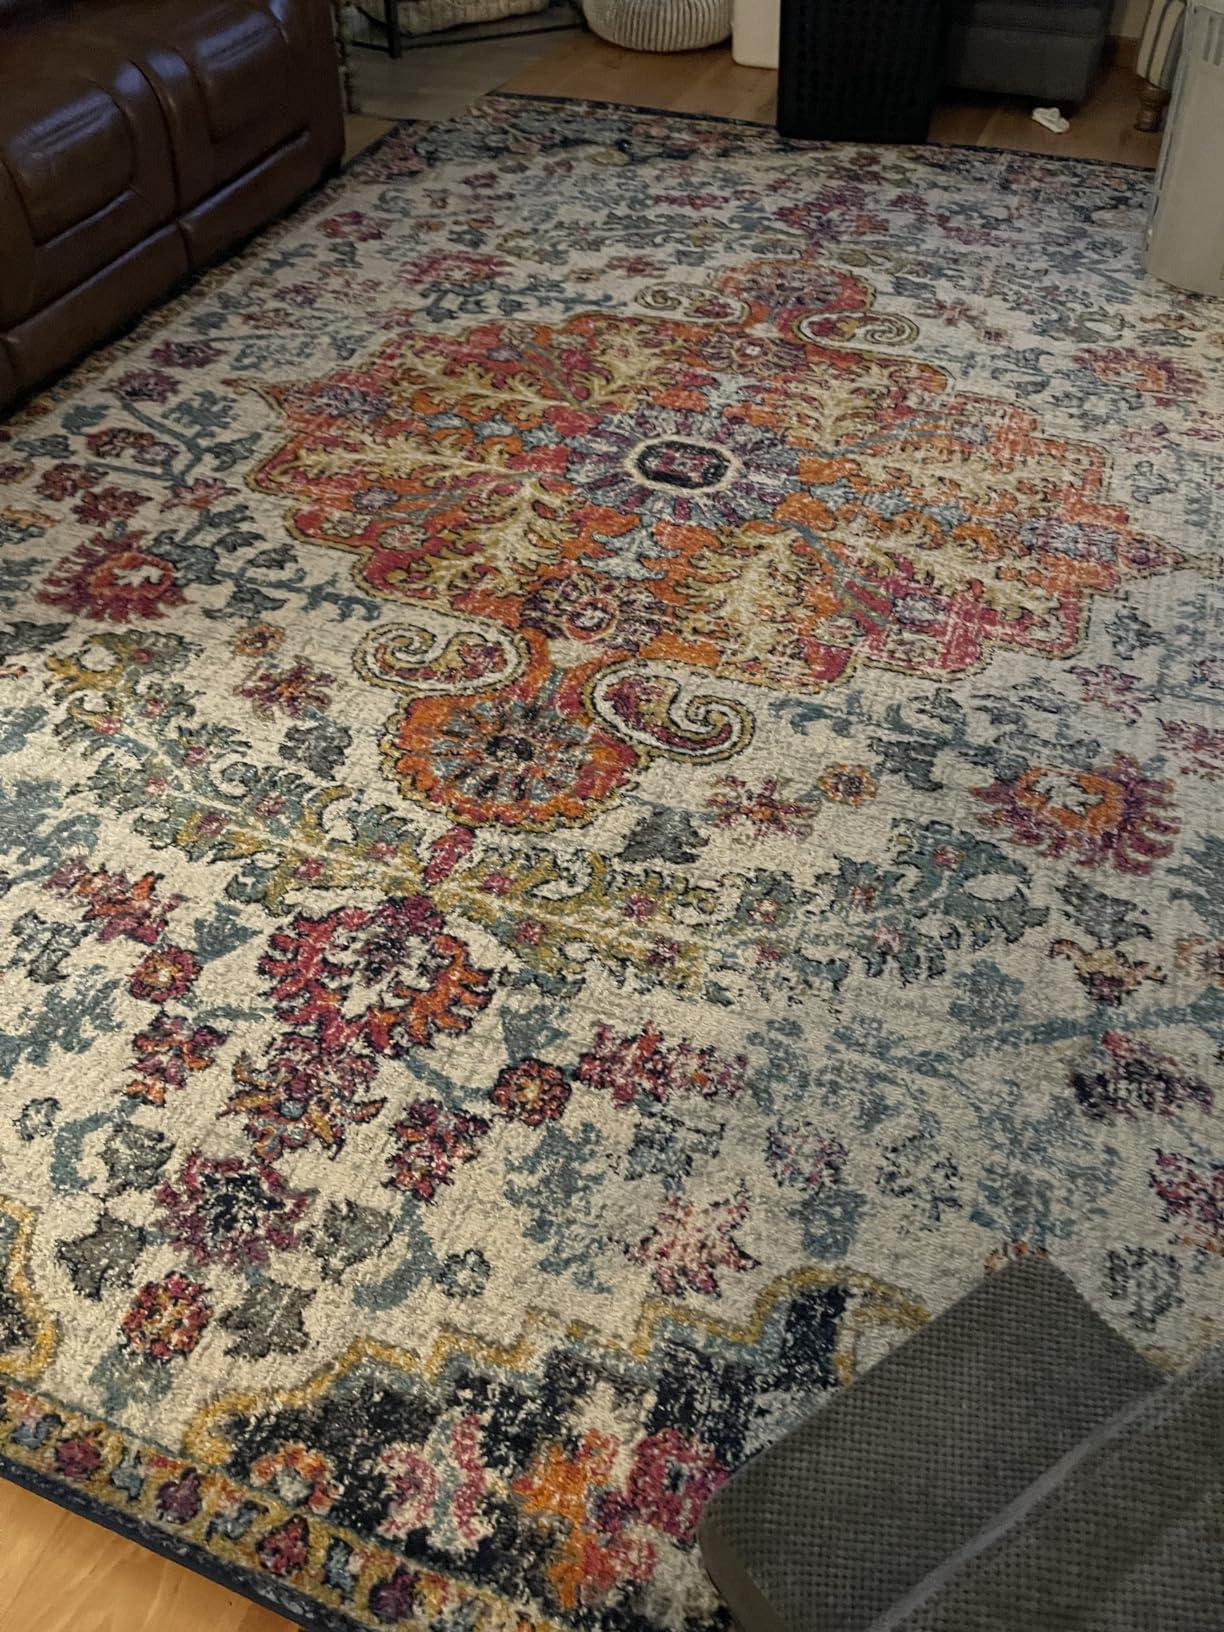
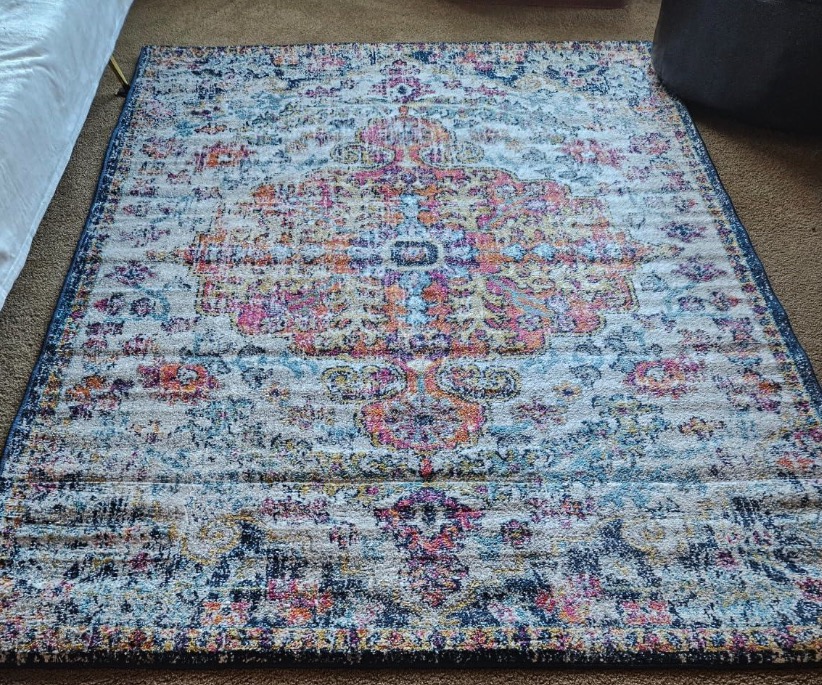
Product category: misc
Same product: yes